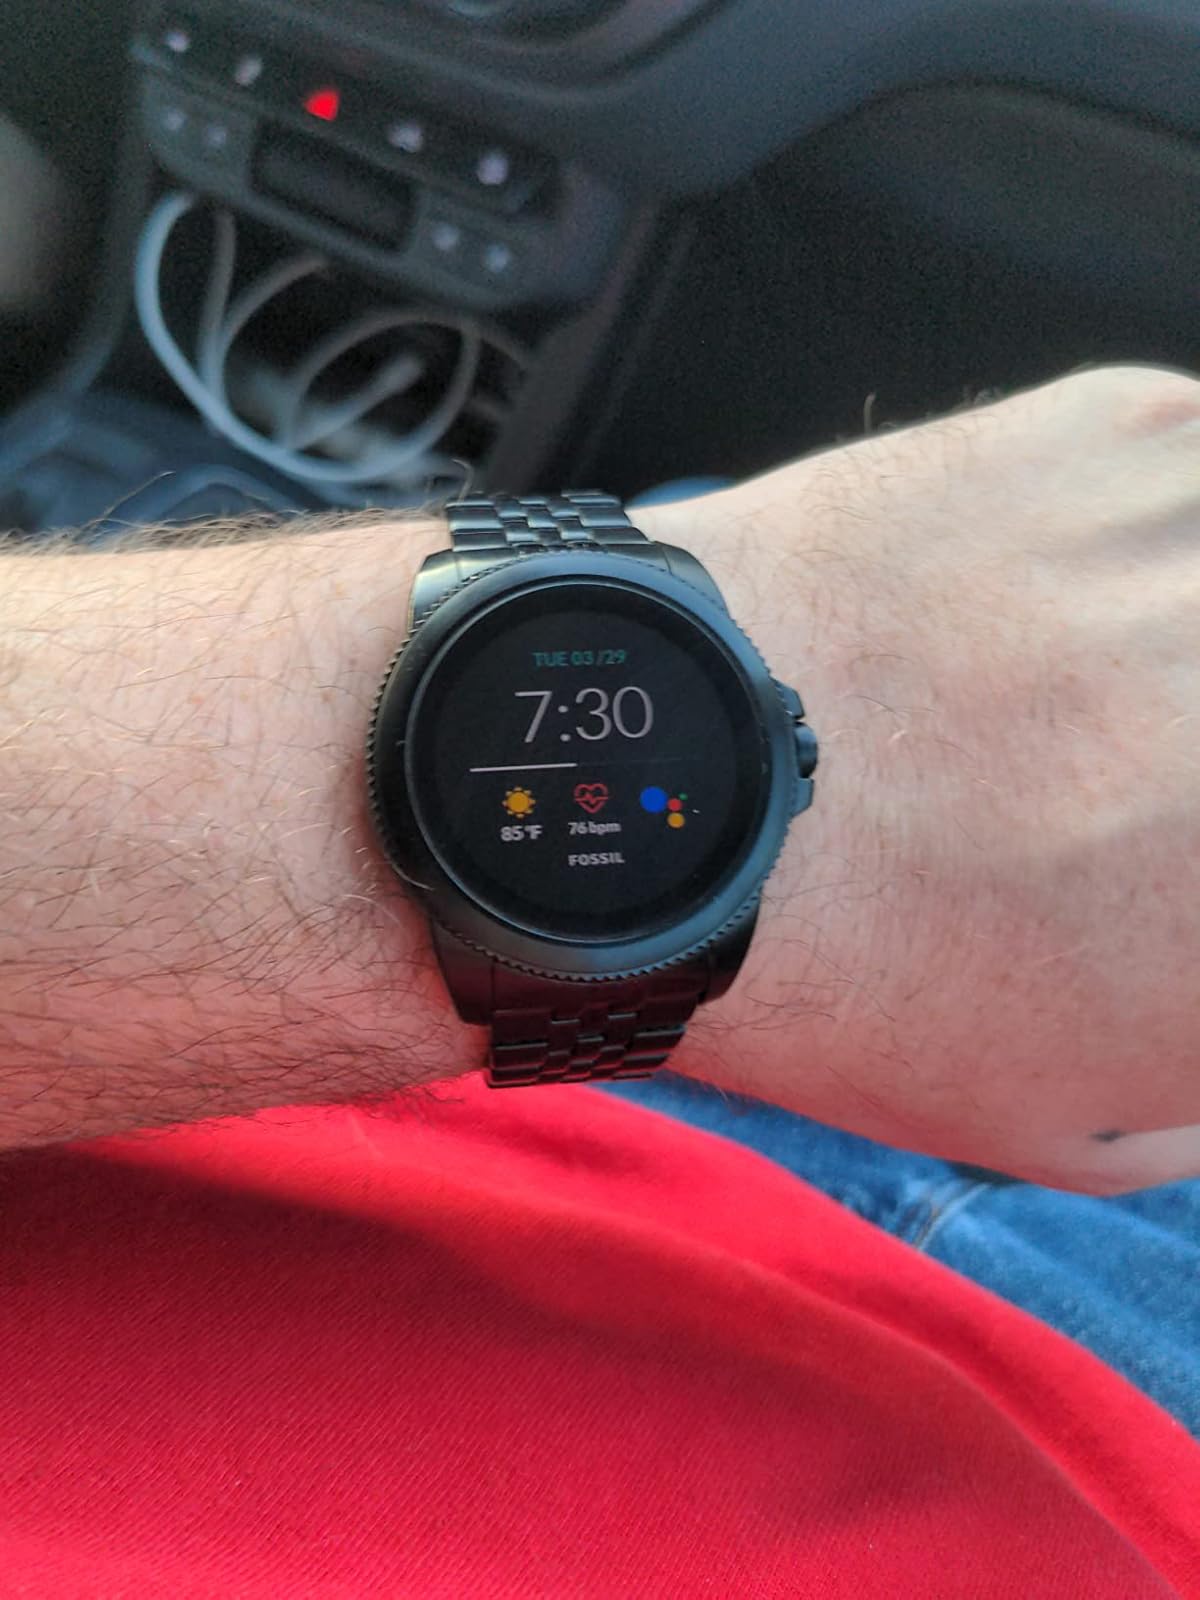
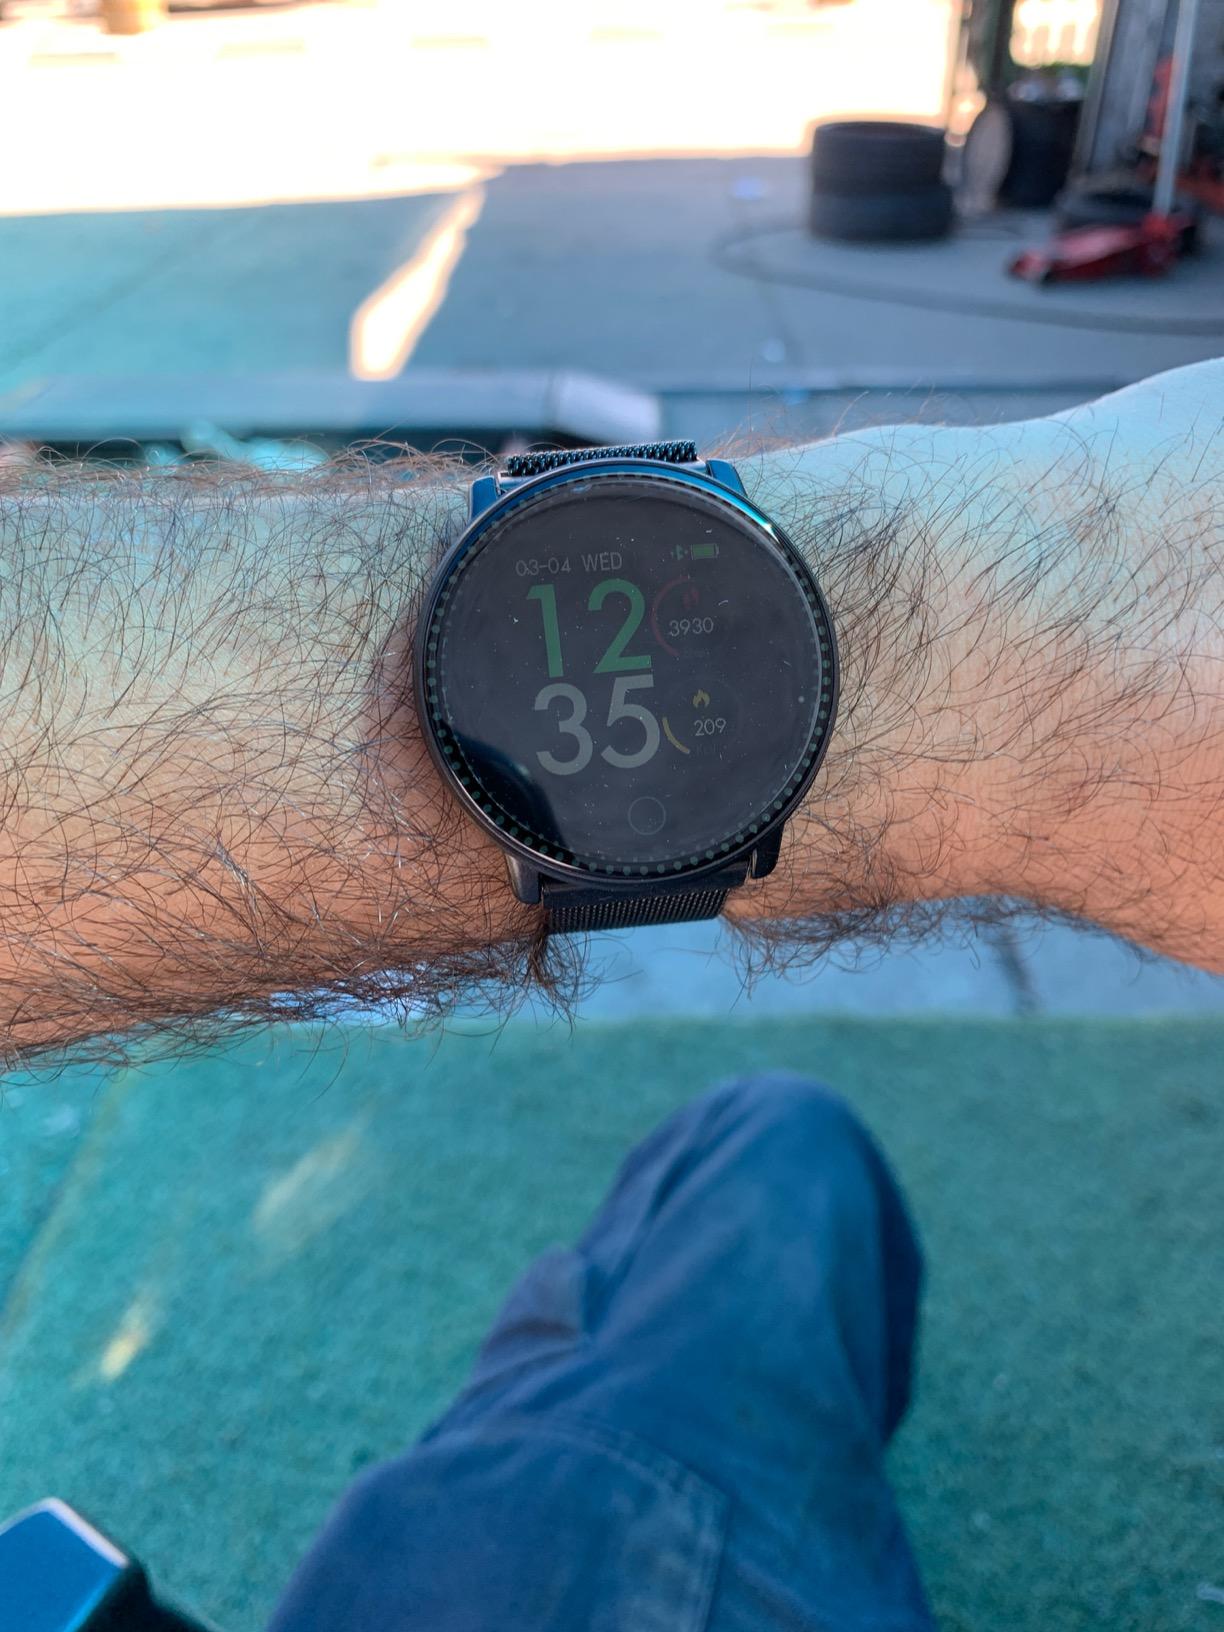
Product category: smartwatch
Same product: no